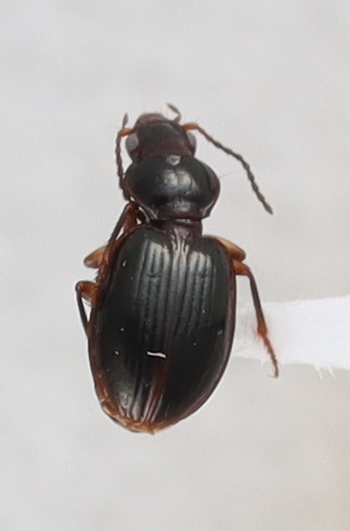
Scientific name: Mecyclothorax konanus
Plot: 6
Trap: S
Collected: 20230614